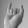
ASL letter: I